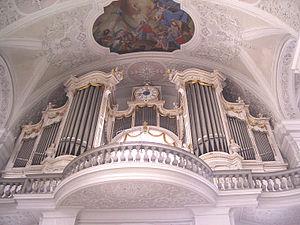
Johann Nepomuk Holzhey était un facteur d'orgue allemand. Avec Karl-Joseph Riepp et Joseph Gabler, il est considéré comme l'un des plus importants facteurs d'orgue du baroque d'Allemagne du Sud.
L'orgue est un instrument à vent multiforme dont la caractéristique est de produire les sons à l’aide d’ensembles de tuyaux sonores accordés suivant une gamme définie et alimentés par une soufflerie. L'orgue est joué majoritairement à l’aide d’un ou plusieurs claviers et le plus souvent aussi d’un pédalier.
L’abbaye de Weissenau, voisine de l’ancienne ville libre de Ravensbourg en Haute-Souabe, abritait un chapitre canonial impérial de l’ordre des Prémontrés. Elle fut active de 1145 jusqu’à sa sécularisation en 1802-1803.